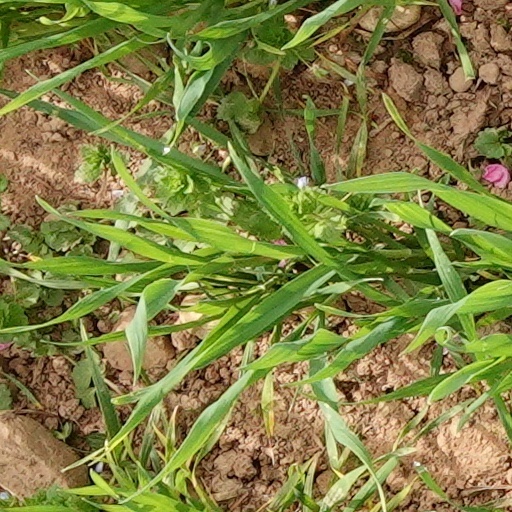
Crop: wheat